Judomaster

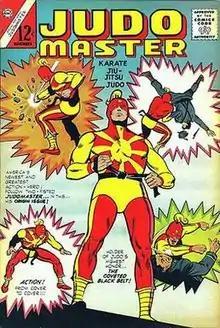
Rip Jagger as Judomaster. Cover of "Special War Series" #4 (November 1965), art by Frank McLaughlin.

Judomaster is the name of several superheroes appearing in American comic books published by DC Comics.